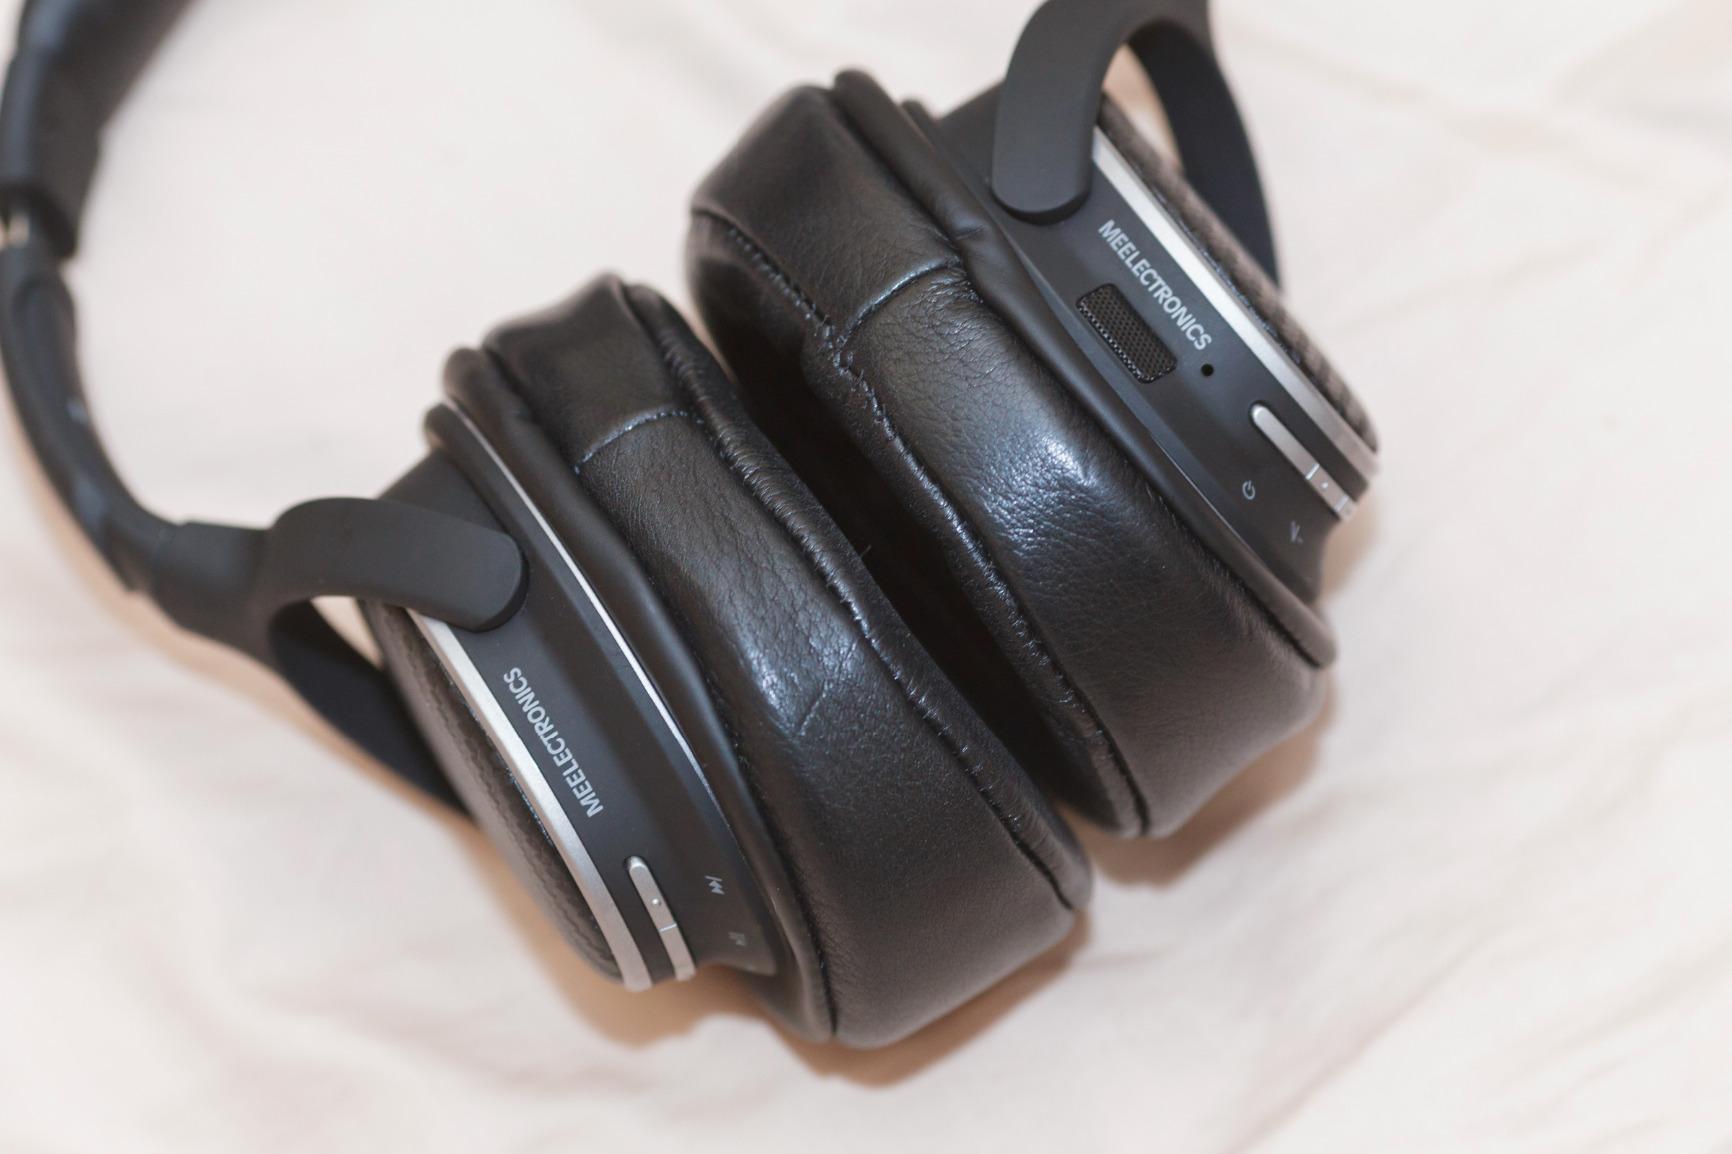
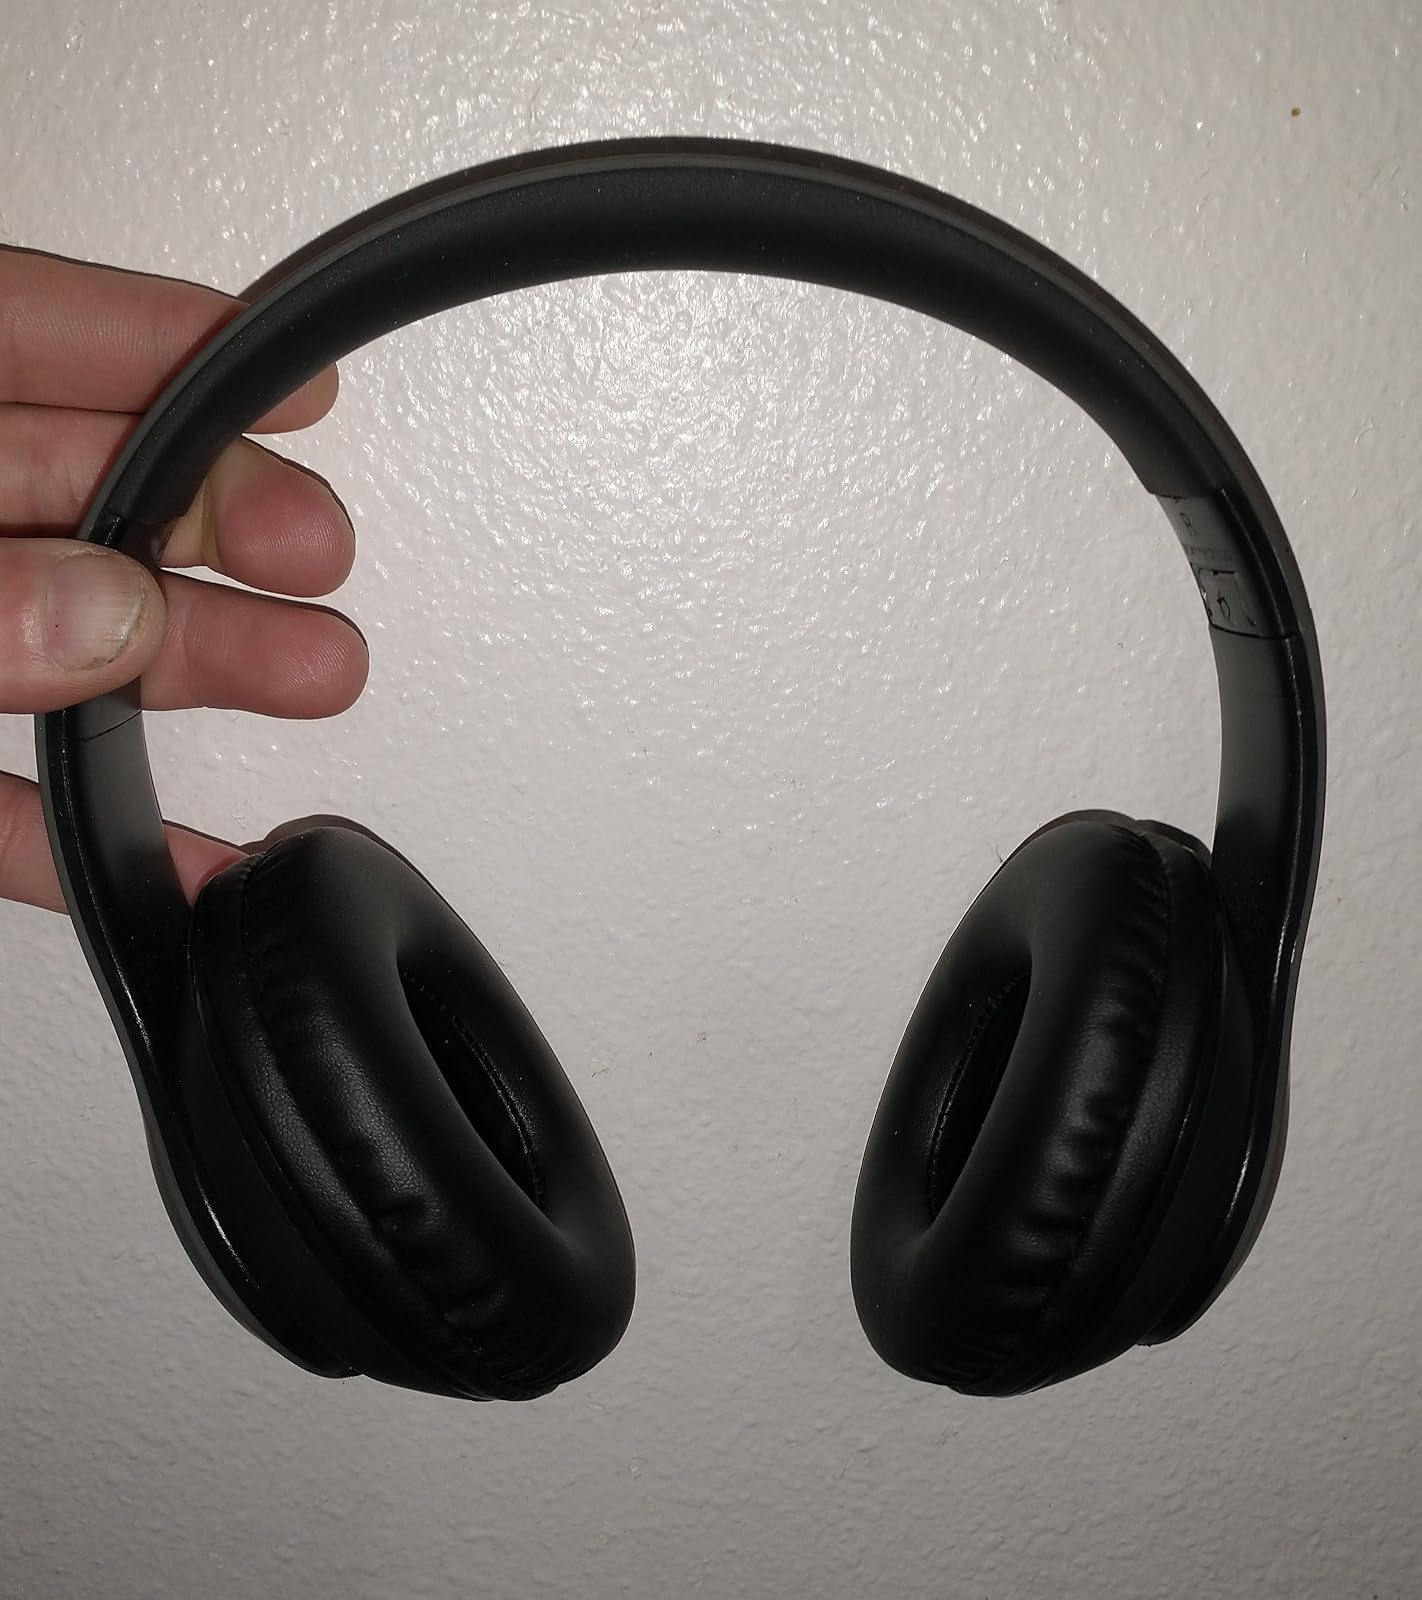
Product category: headphones
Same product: no